Azarmi Dukht Safavi

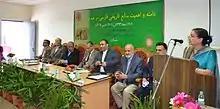
Aligar azarmidokt

Azarmi Dukht Safavi (born 1948) is an Indian scholar, founding director of the Institute of Persian Research and the head of the Persian Language Research Center at Aligarh Muslim University. She is the president of the All India Persian Teachers’ Association, New Delhi, and the editor of the magazine "Ghand Parsi".